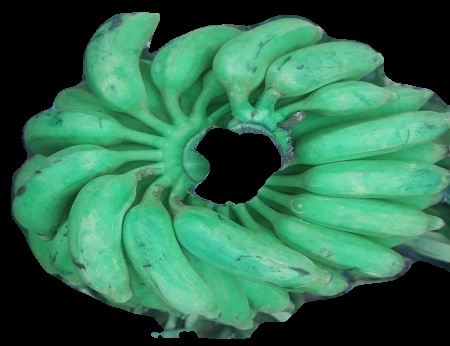
Variety: elakki-bale
Grade: grade1